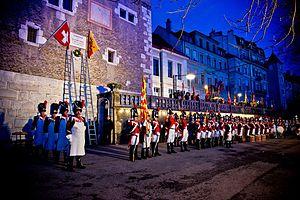
Ouverture de la cérémonie de la Restauration genevoise, le 30.12.2012. Au premier plan, les Vieux Grenadiers de Genève. Le président de la Société militaire de Genève a la parole.
La Restauration genevoise est la restauration de la république de Genève, le 31 décembre 1813 au départ des troupes napoléoniennes. Elle se commémore par une fête célébrée à Genève chaque 31 décembre.